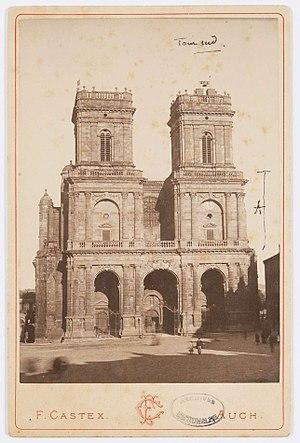
La cathédrale Sainte-Marie d'Auch est une cathédrale catholique romaine située à Auch dans le Gers. Elle est dédiée à la sainte Vierge. Vaste édifice à trois nefs, de 102 mètres de long sur 35 m de large, elle est le siège de l'archidiocèse d'Auch.